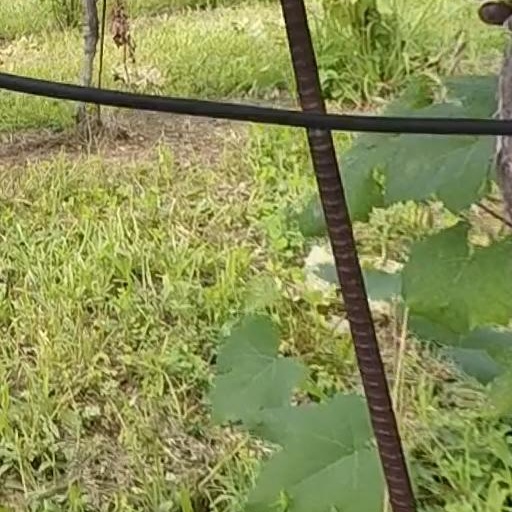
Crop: grape